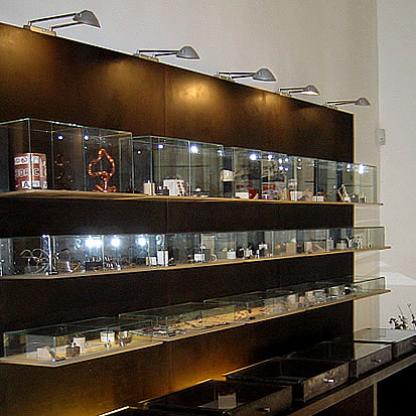
Scene: Indoor